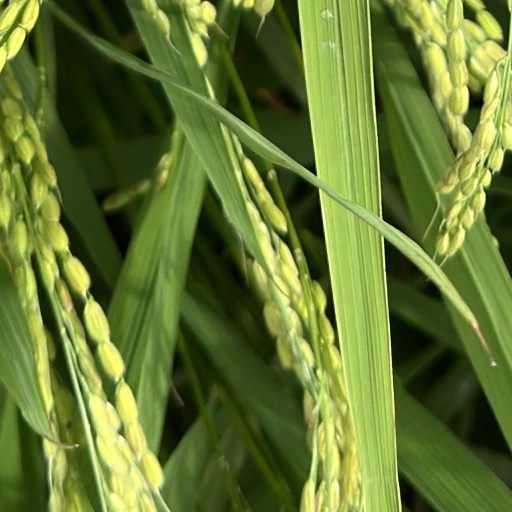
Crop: rice